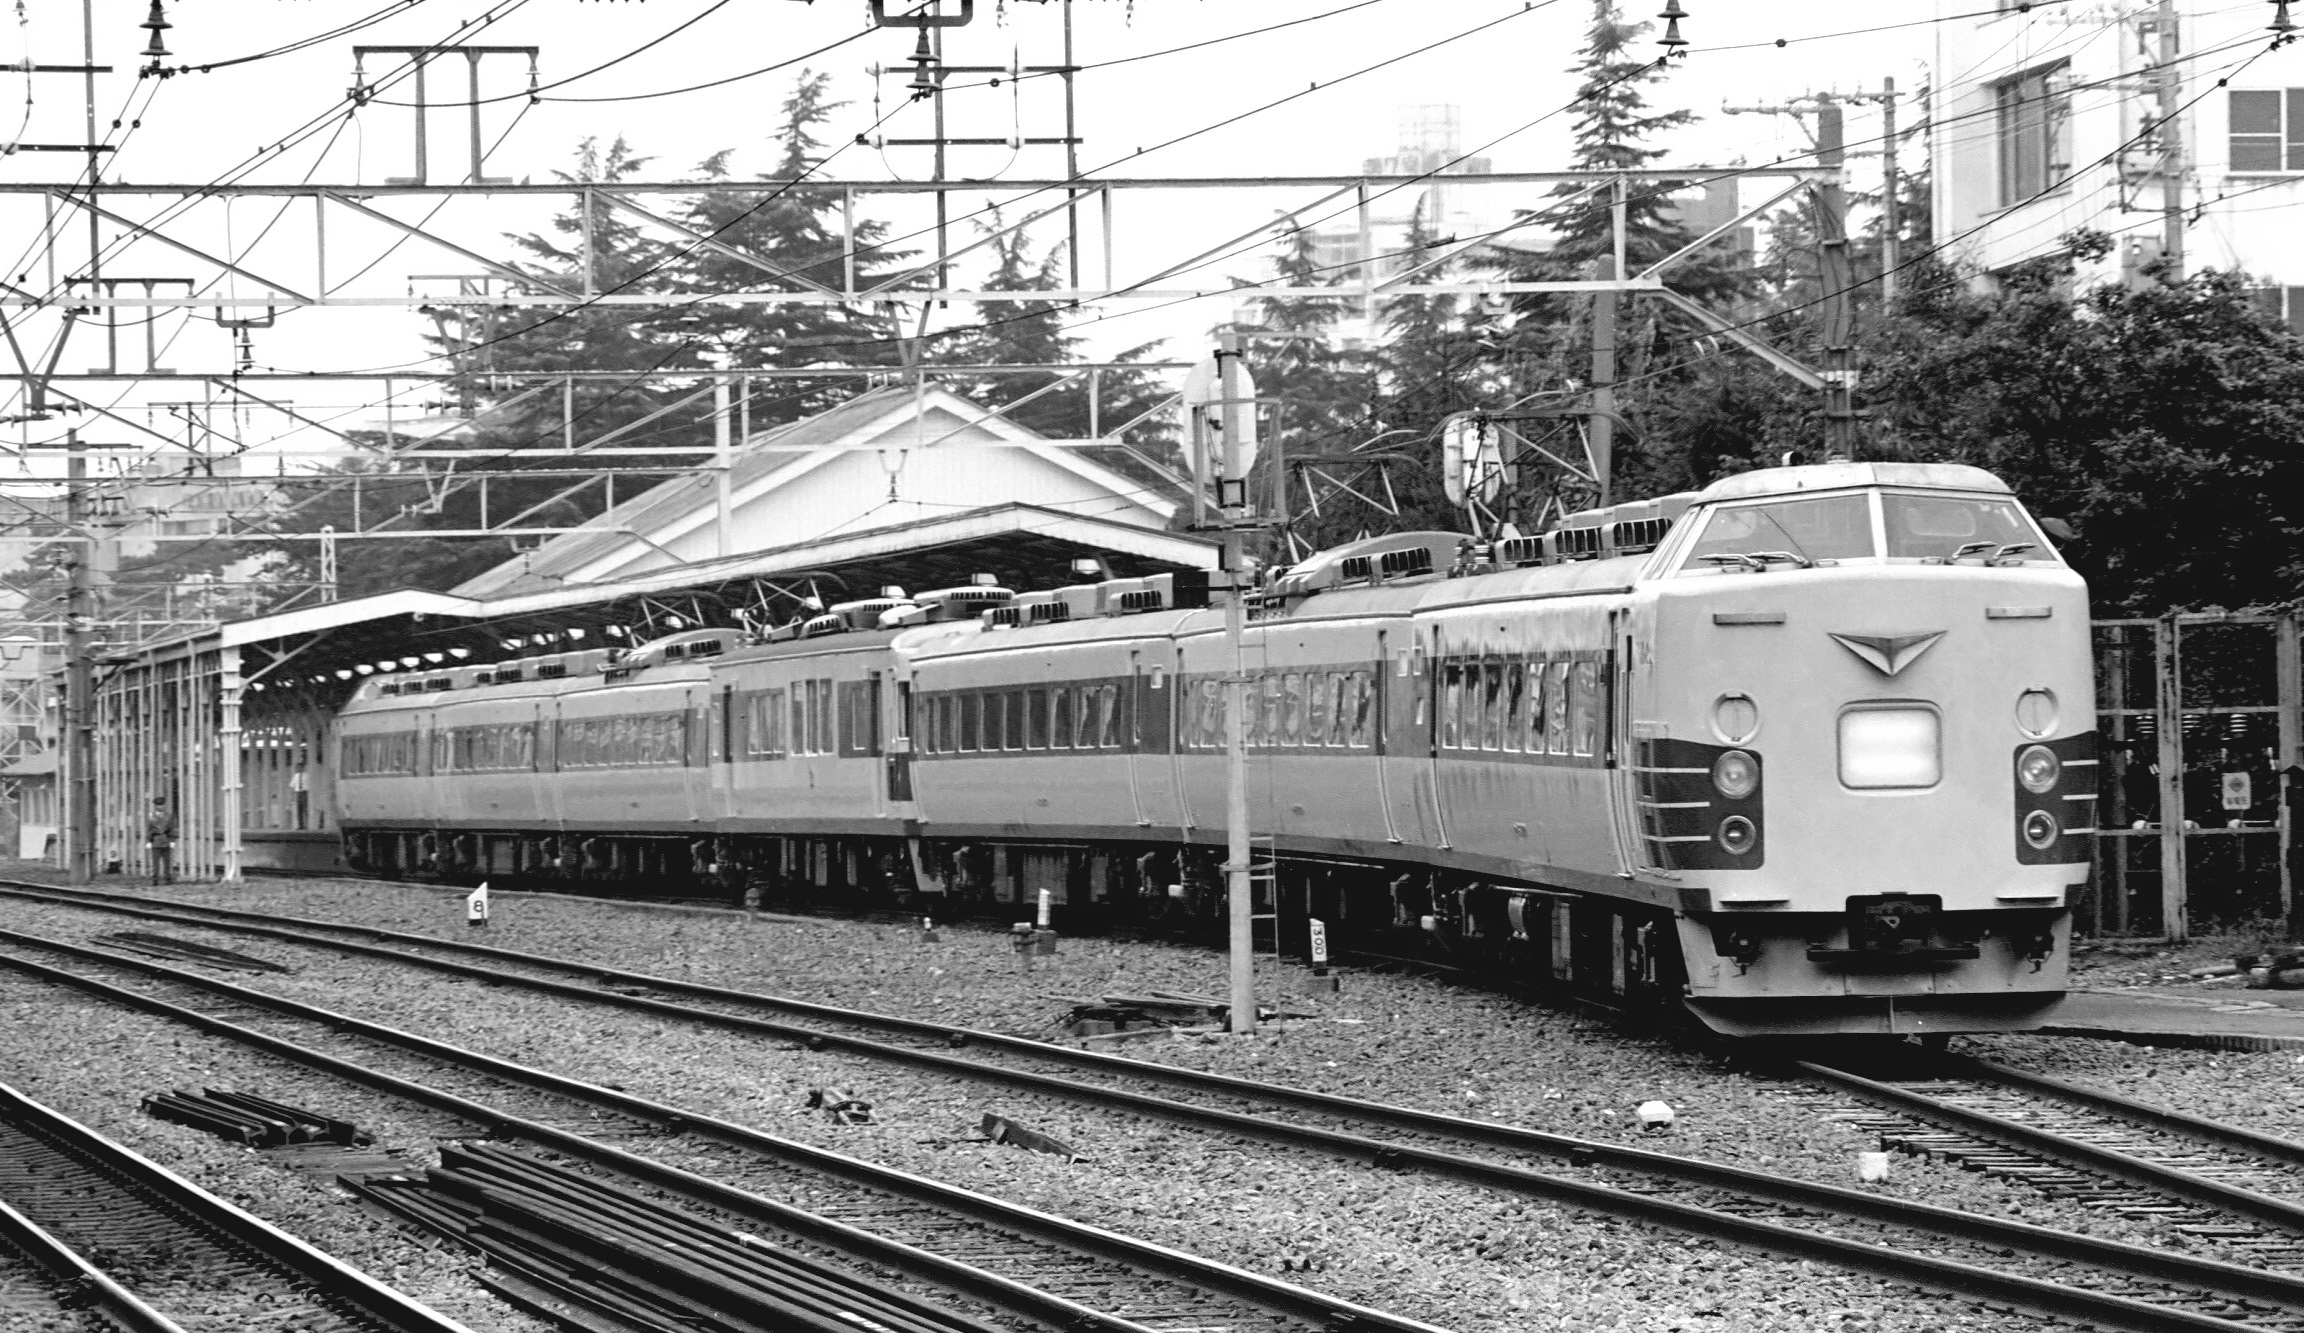
black and white, track, railroad, traffic, old, rail, urban, train, travel, transportation, transport, vehicle, train station, asia, electricity, monochrome, public transport, commuting, locomotive, japanese, public, electric, railways, passenger, rail transport, rolling stock, metropolitan area, railroad car, passenger car